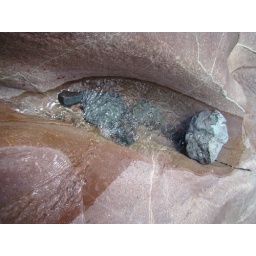
hollowed out by the running water